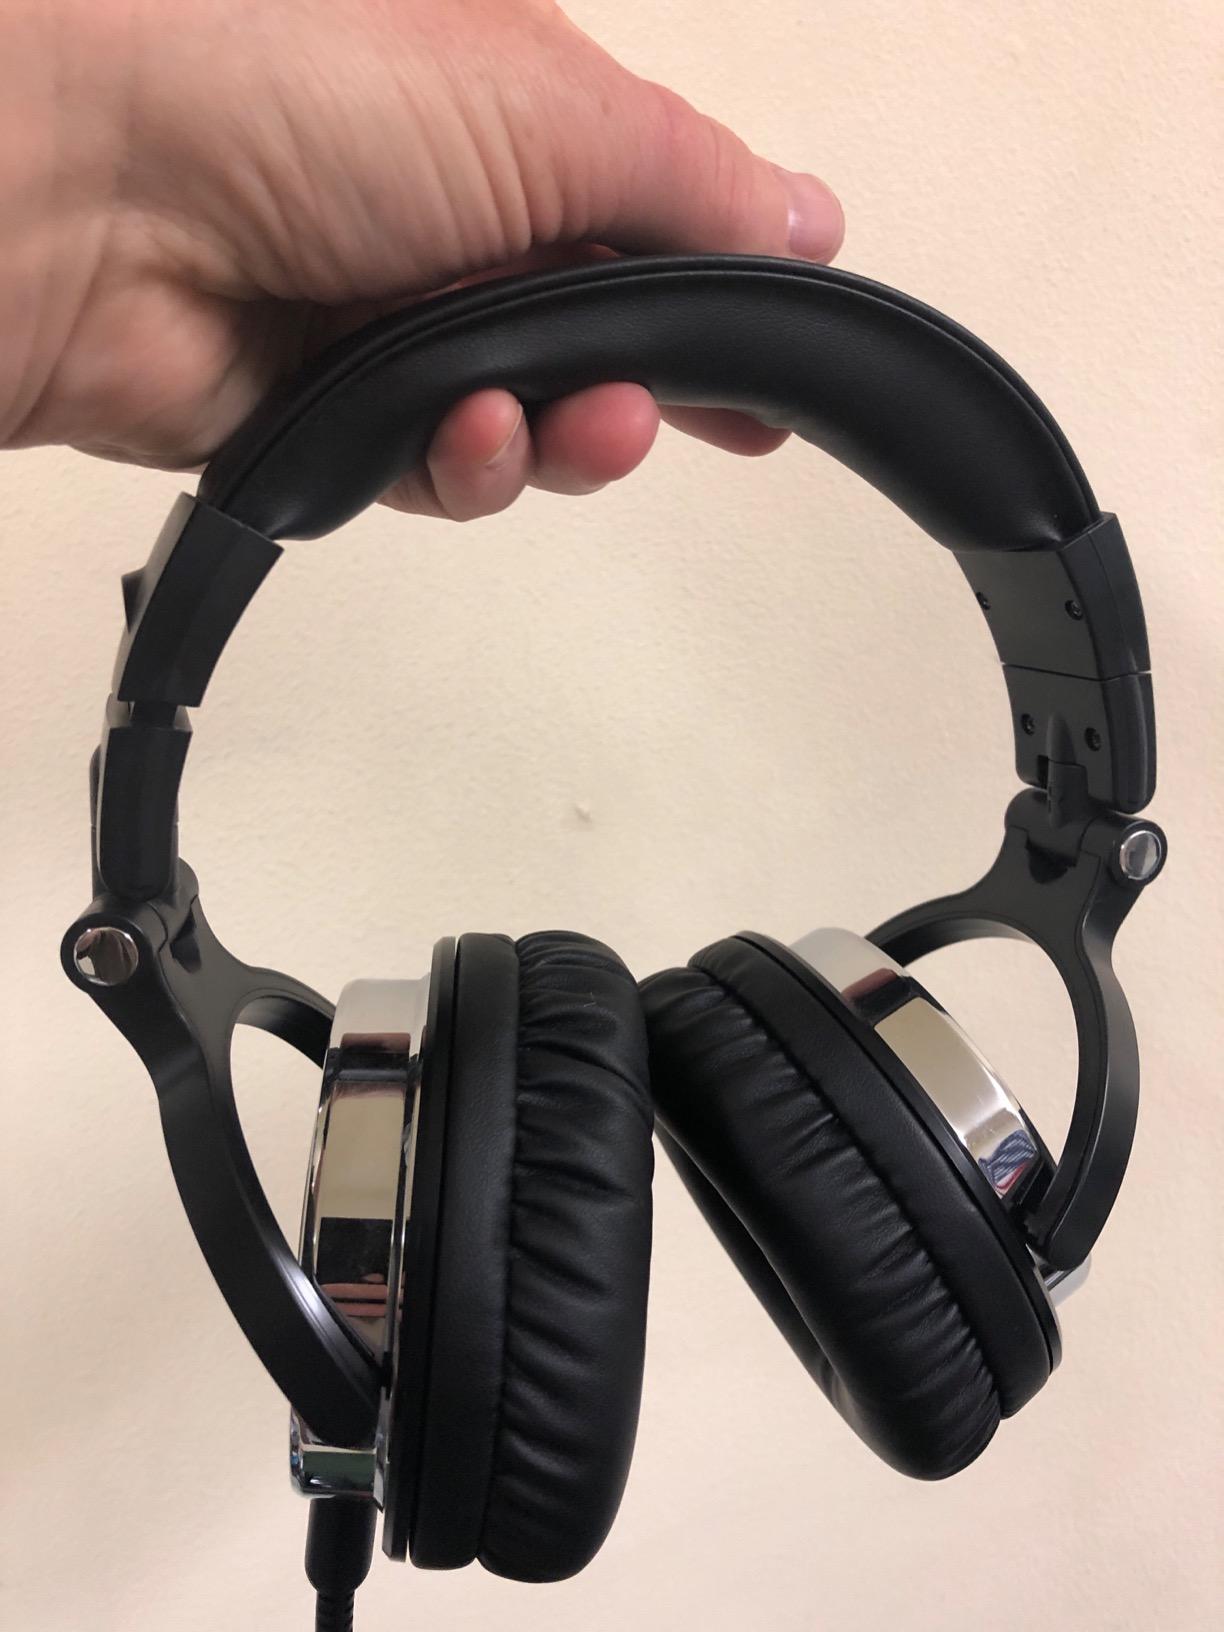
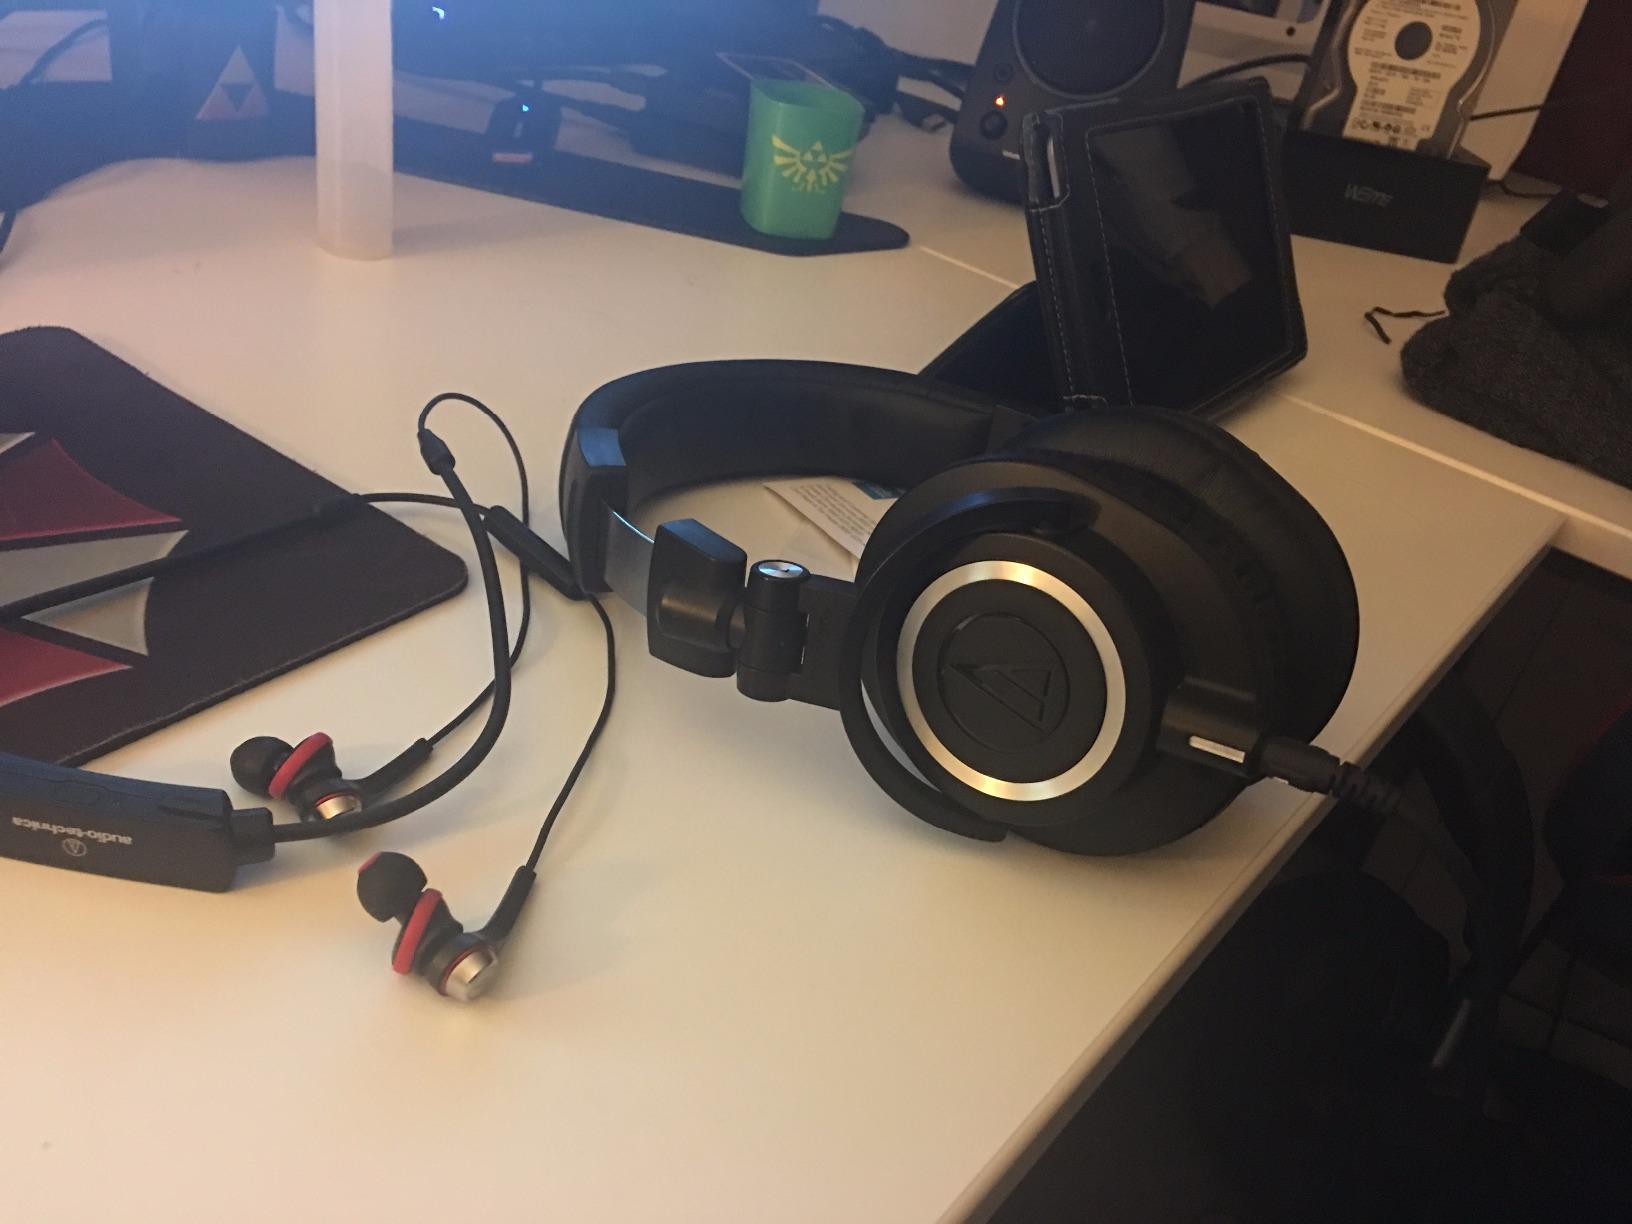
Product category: headphones
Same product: no